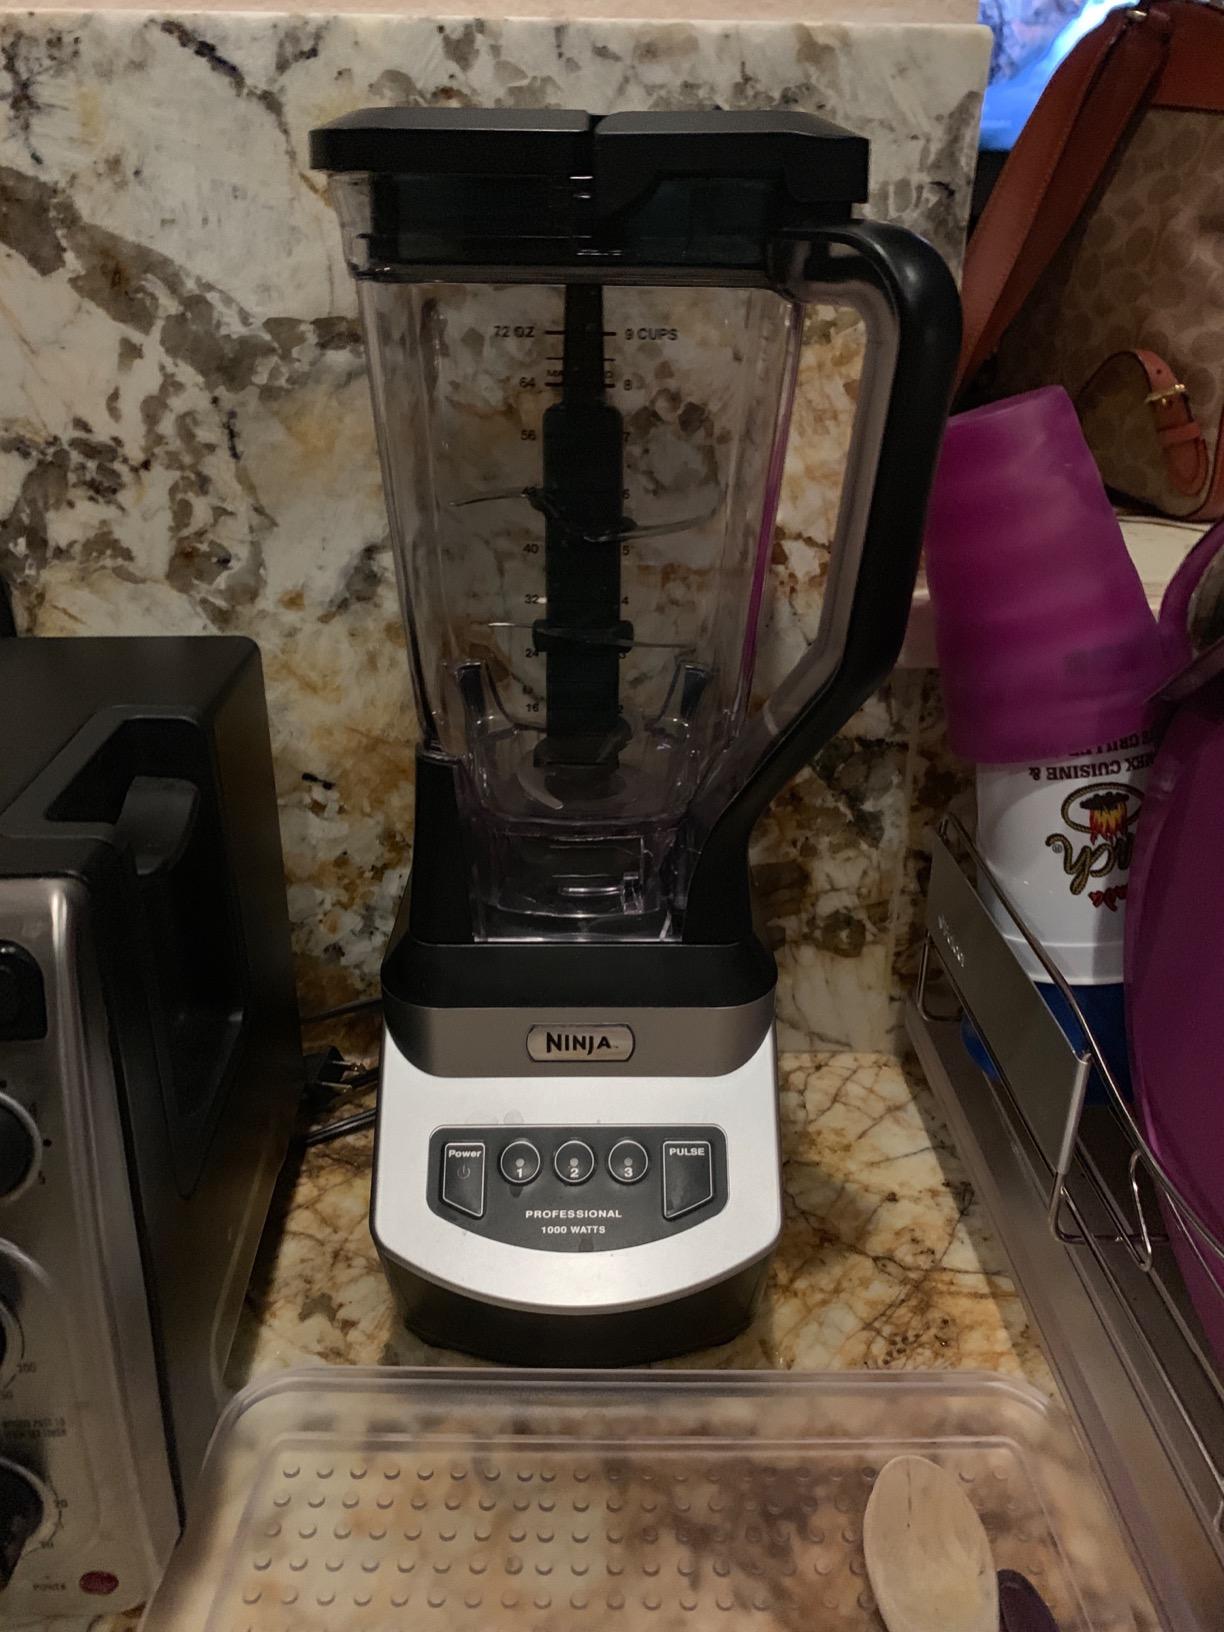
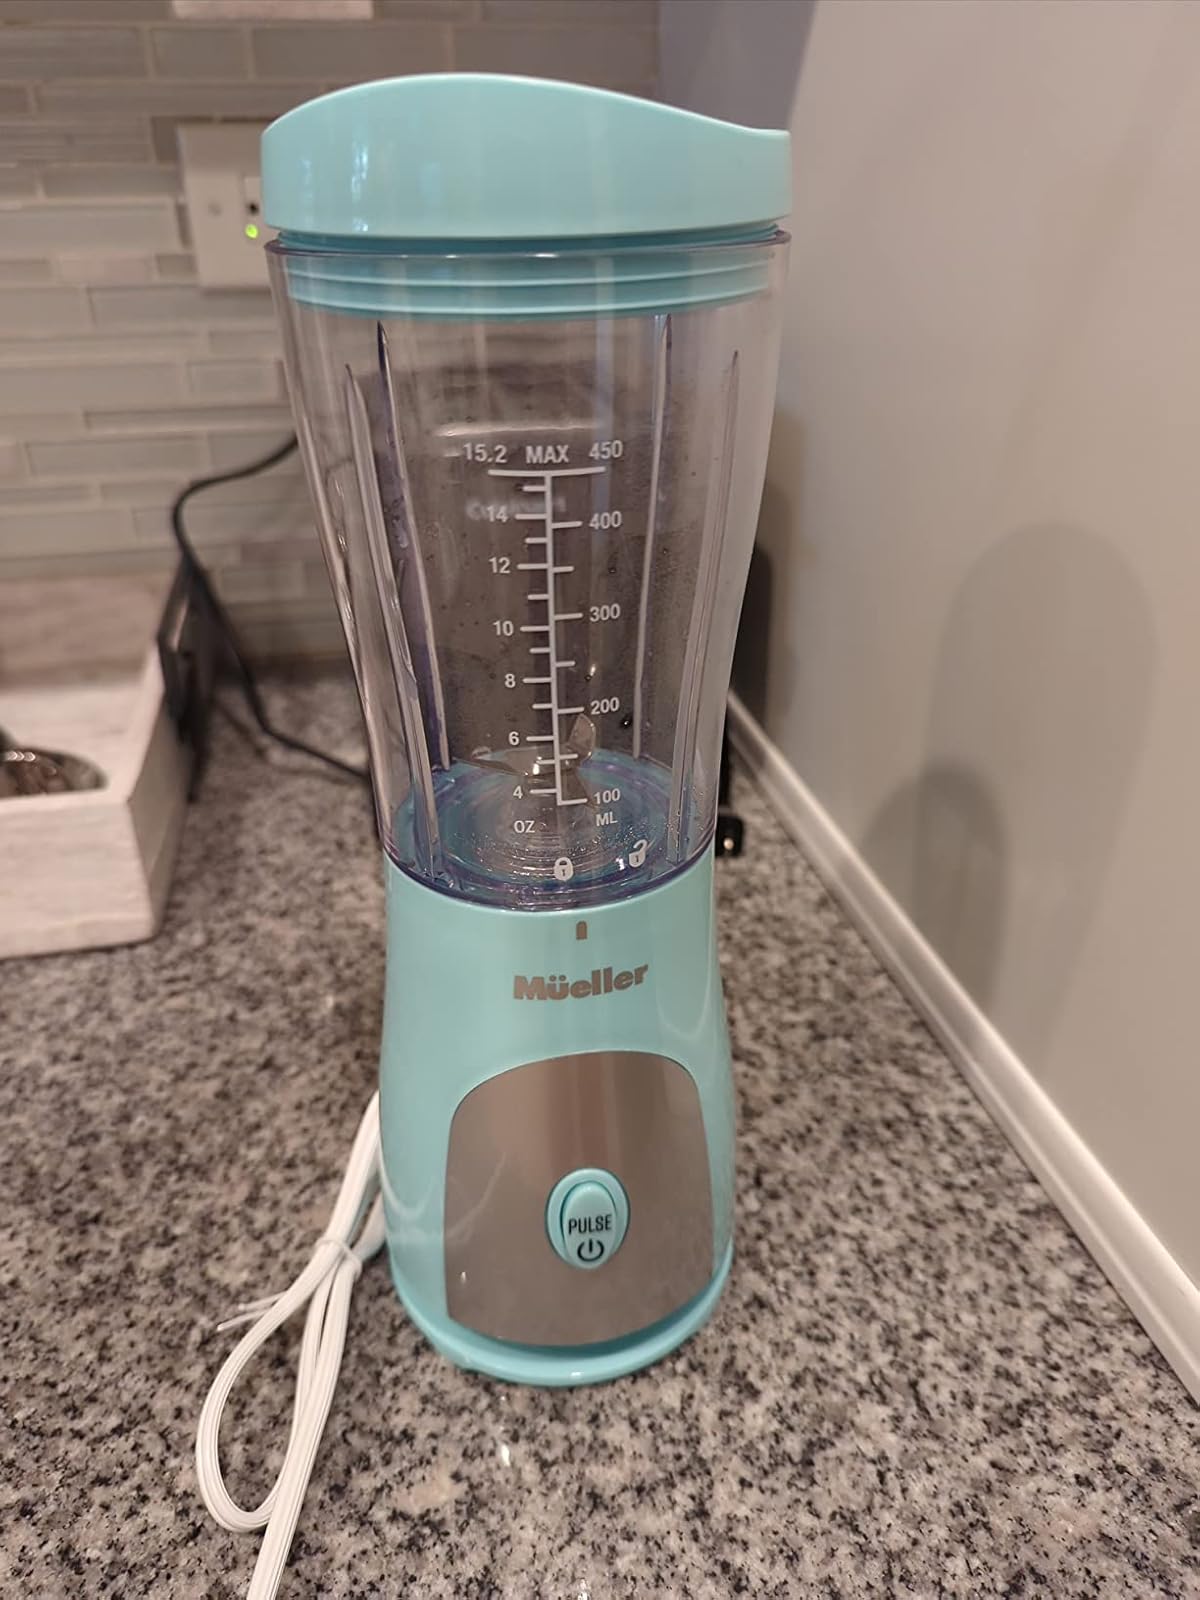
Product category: items_blender
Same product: no